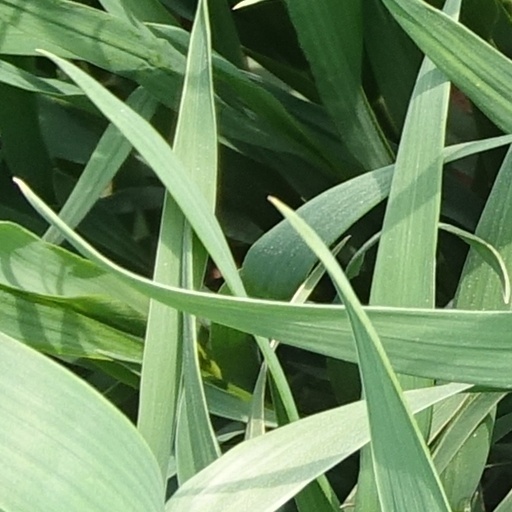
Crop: wheat